NOMA (Manchester)

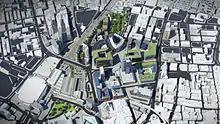
NOMA CGI proposal.

It was announced in March 2011 that the development would be referred to as NOMA, formed from a convergence of its global geographical location at 53° (used in its logo) North, and its local city location Manchester. Inspiration for the branding was taken from SOMA (South of Market) in San Francisco which has been redeveloped in the last three decades.